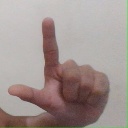
अक्षर: ल